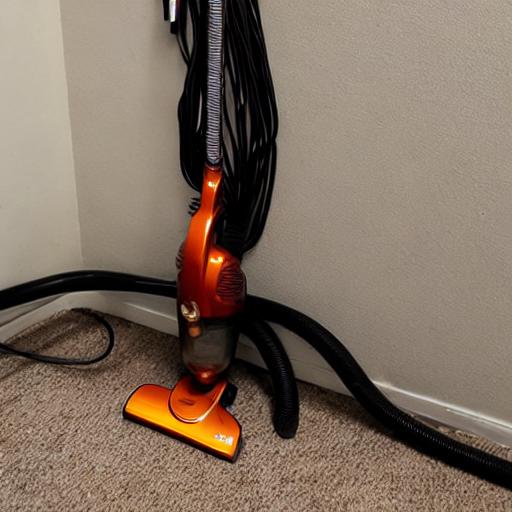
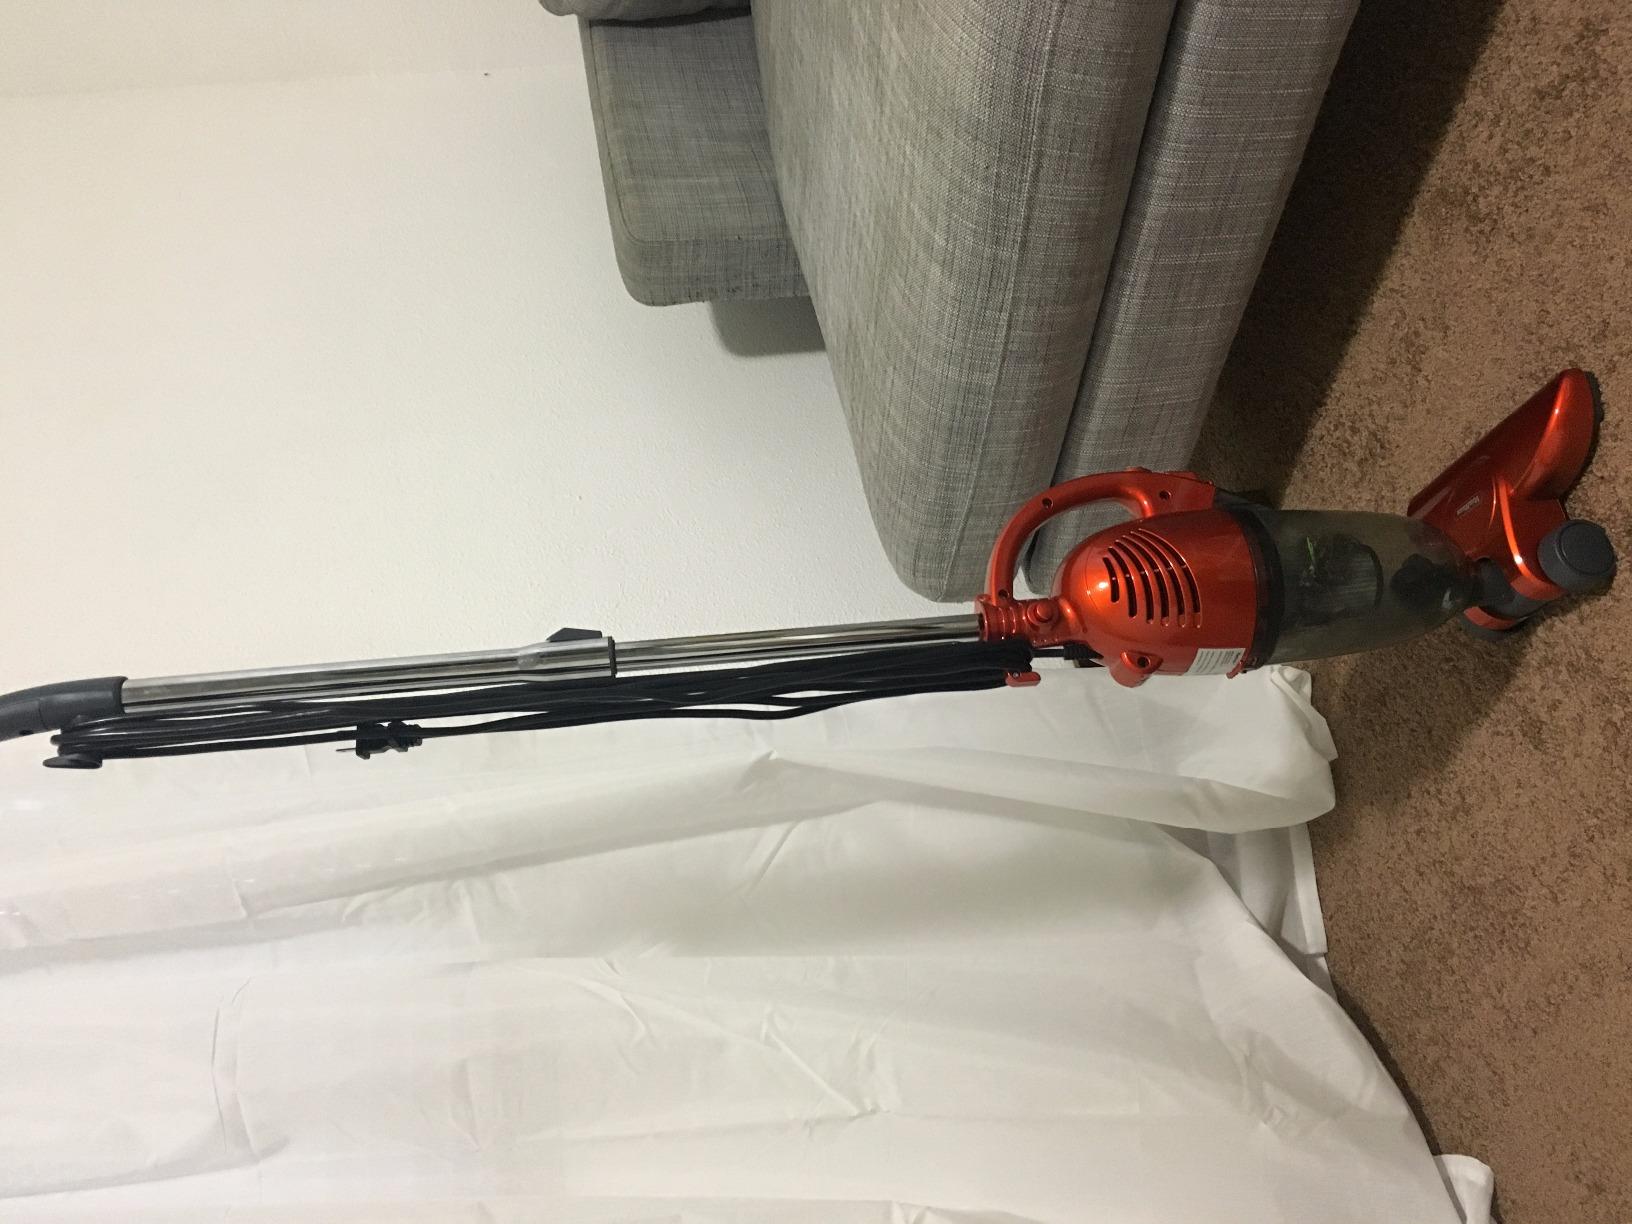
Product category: items_vacuum
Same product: no